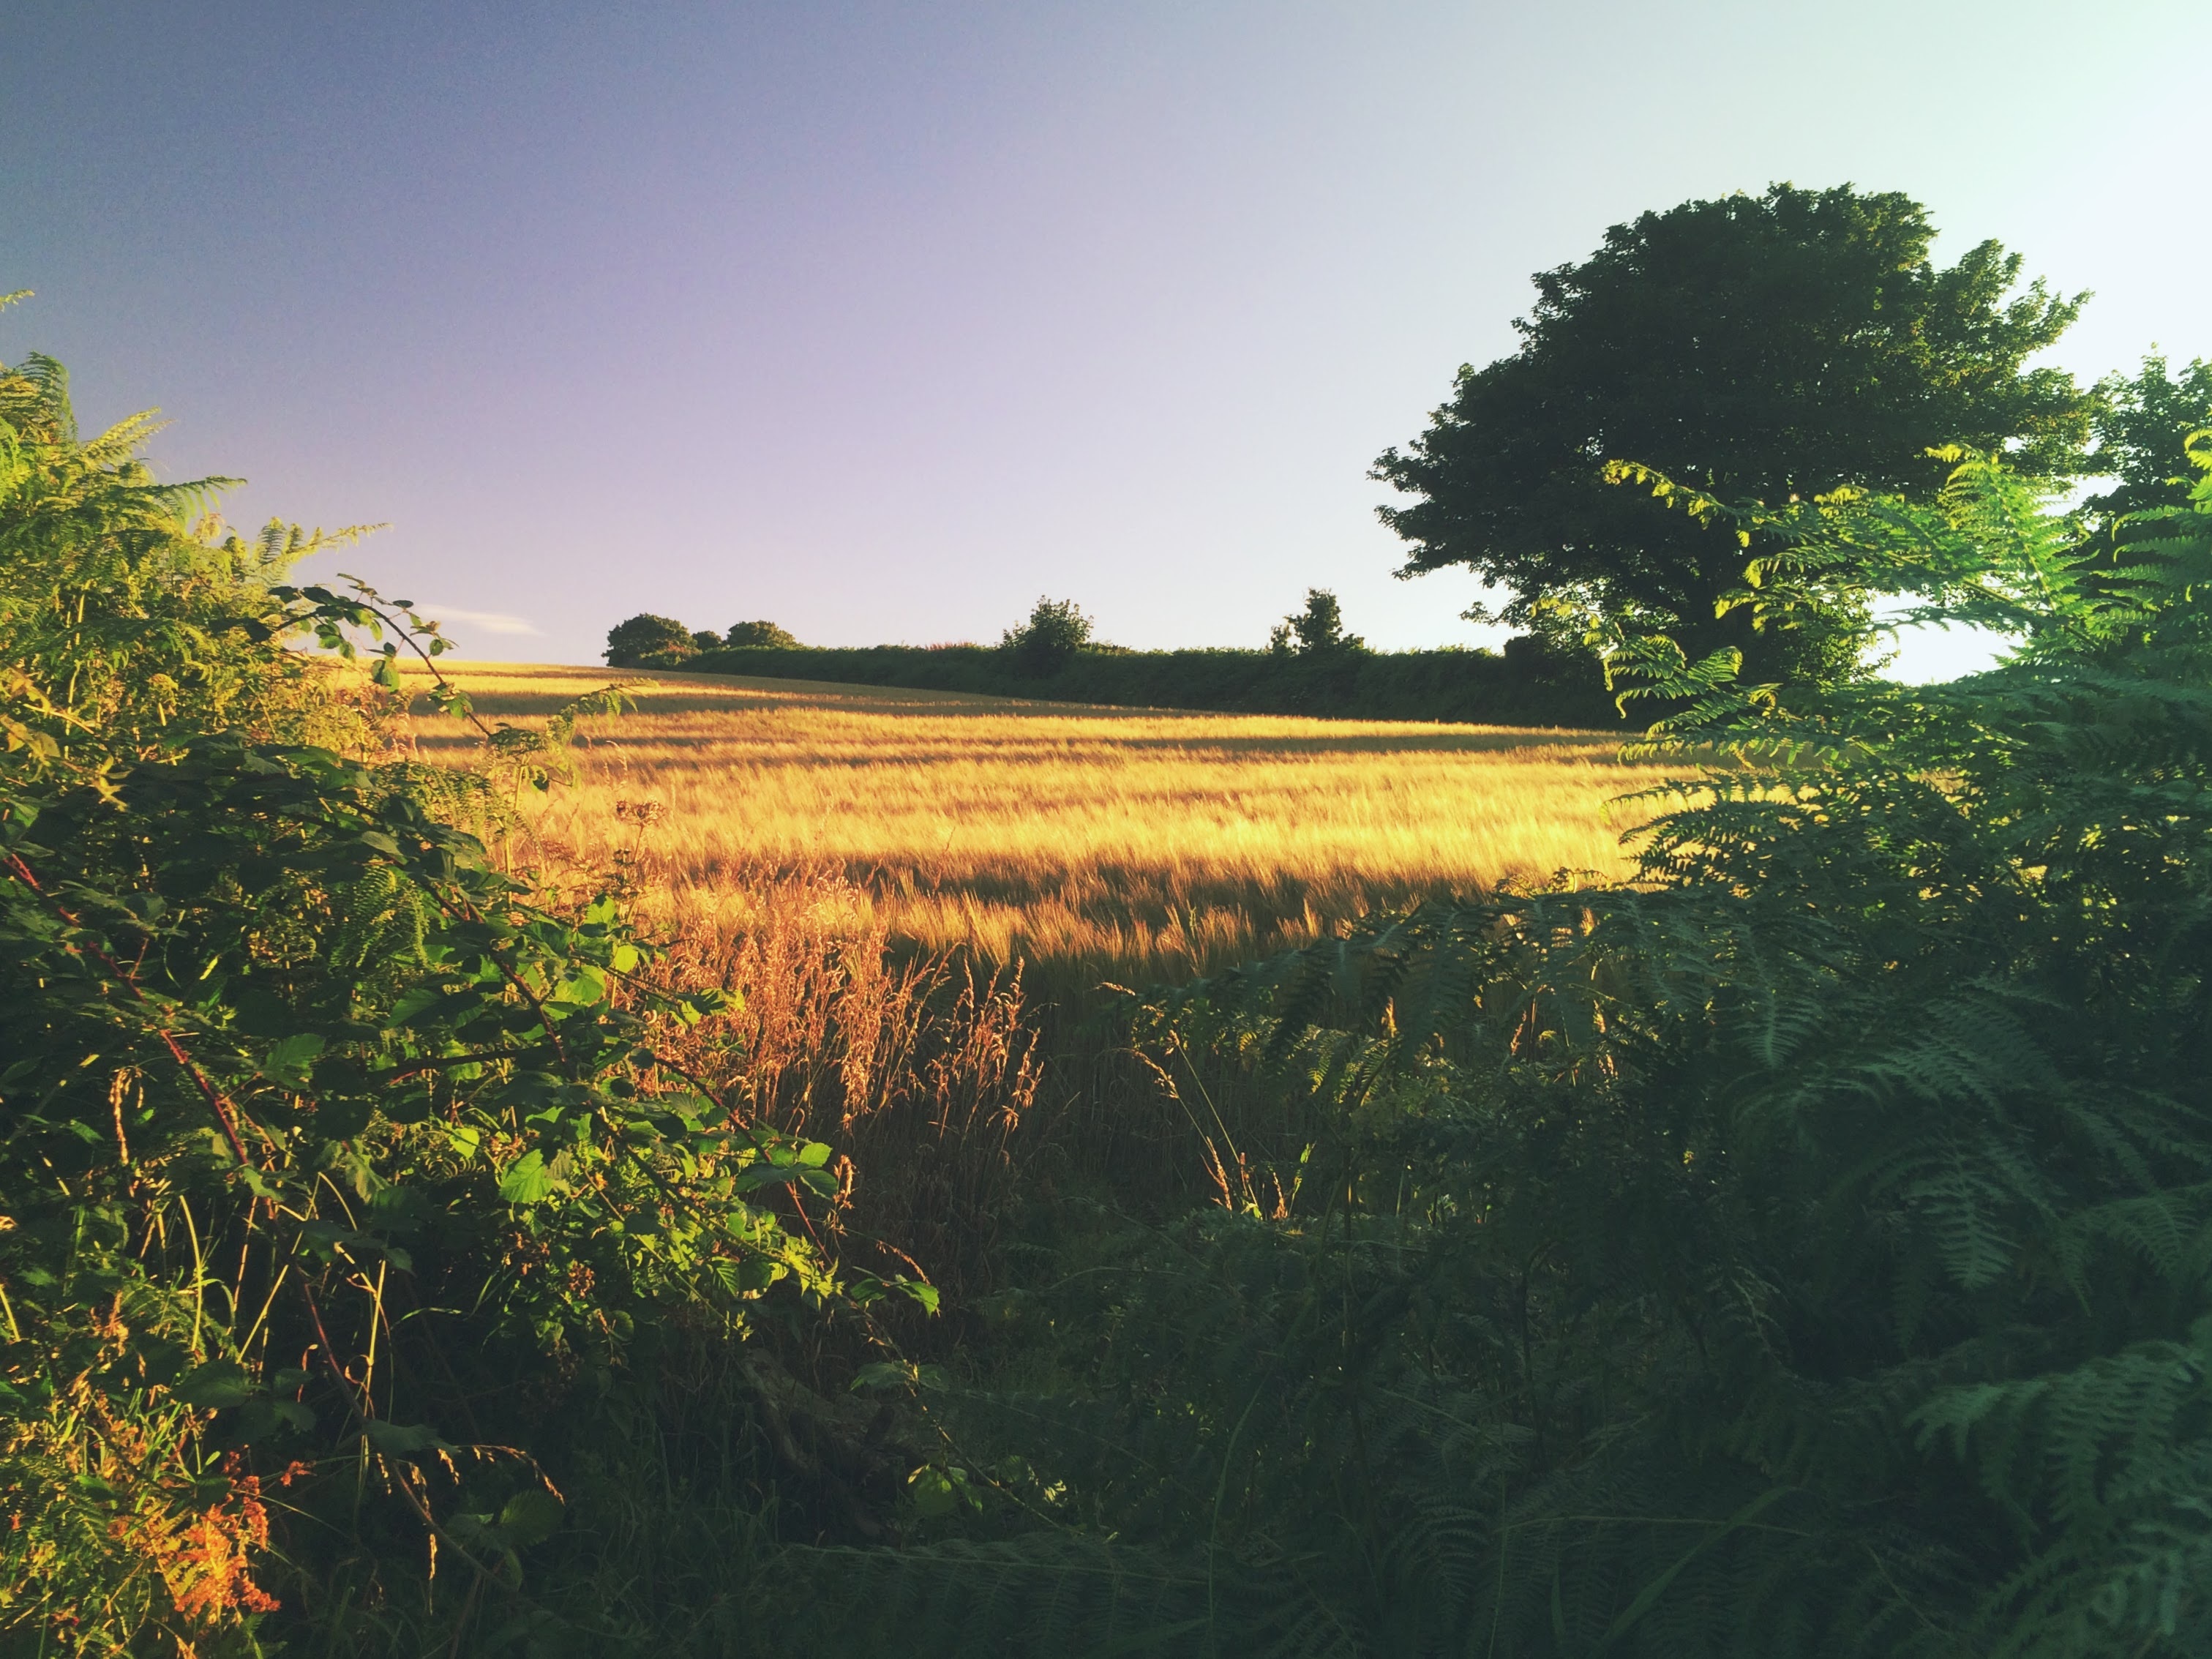
landscape, tree, nature, forest, grass, plant, sunset, field, meadow, sunlight, morning, leaf, hill, flower, green, jungle, autumn, soil, agriculture, wetland, habitat, ecosystem, rural area, paddy field, natural environment, atmospheric phenomenon, grass family, woody plant, arecales